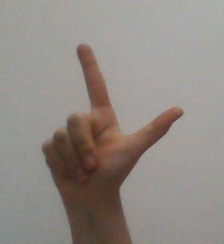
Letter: laam